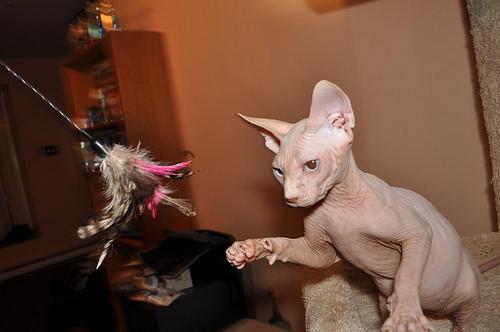
Breed: Sphynx